Michael Sweet

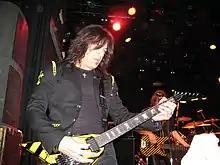
Michael Sweet at Tivoli, Utrecht

In 1999, Sweet reunited with former Stryper bandmates Oz Fox and Tim Gaines during a concert in Puerto Rico. The concert featured Fox and Gaines's band, SinDizzy. Sweet was invited as a solo artist. The three of them got together for a set of four songs. The next year, the first Stryper Expo was held in New Jersey and the entire line-up was reunited again.